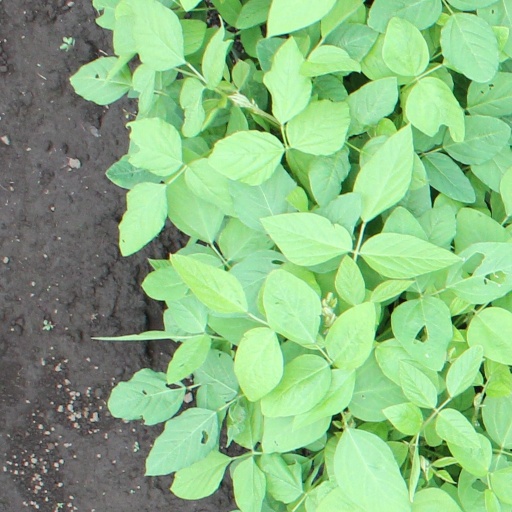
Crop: soybean